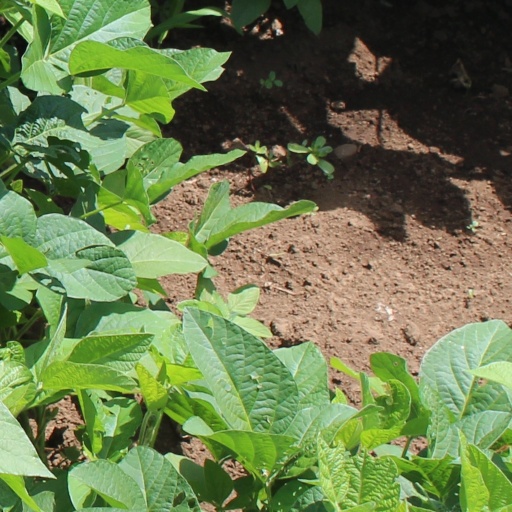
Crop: soybean